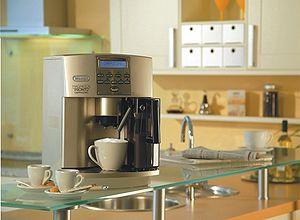
Le groupe De'Longhi S.p.a. est une entreprise italienne produisant des appareils électroménagers et notamment connue pour ses machines à café et climatiseurs.